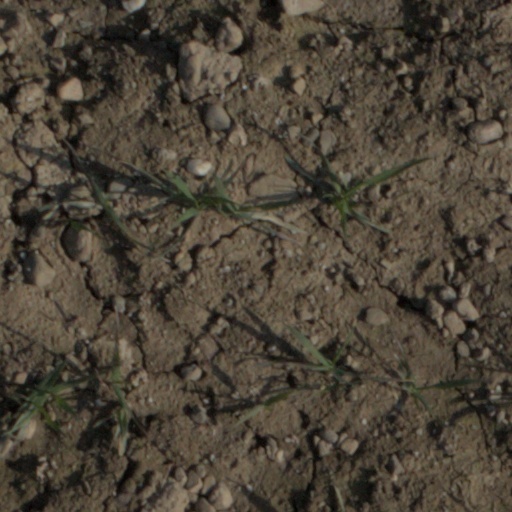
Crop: wheat